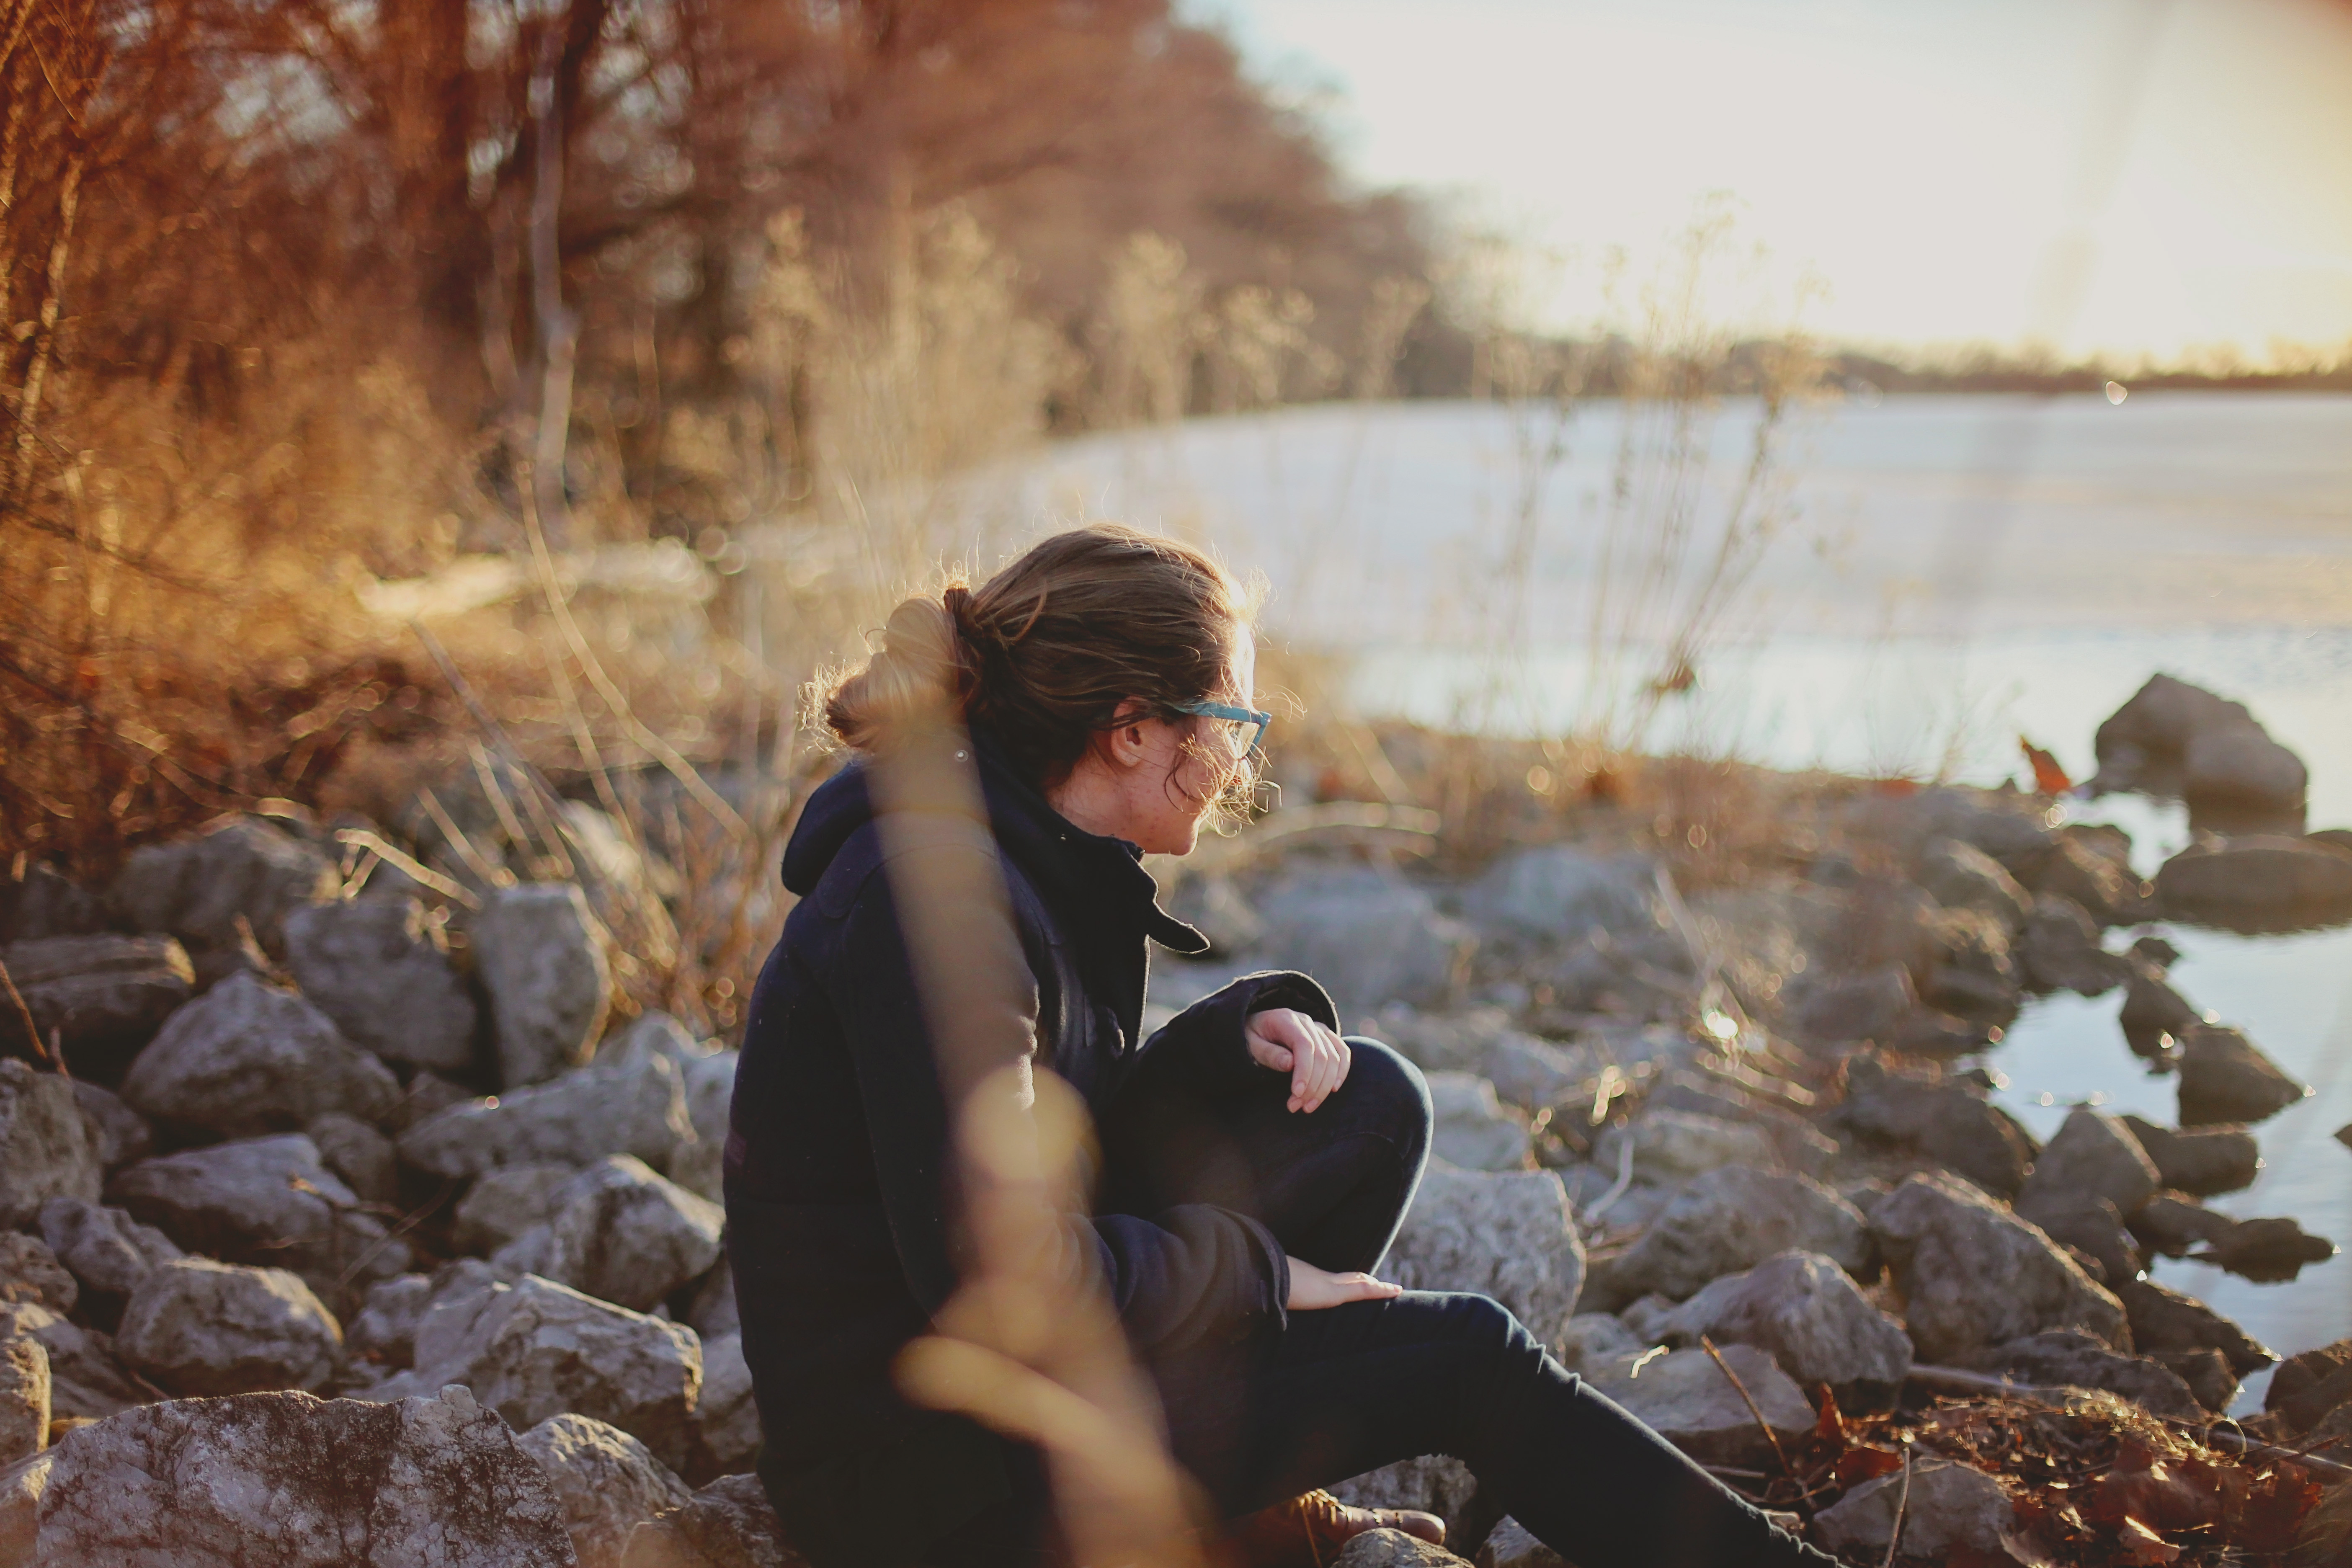
landscape, water, grass, person, winter, blur, people, girl, woman, fall, alone, river, looking, sadness, portrait, spring, autumn, park, romance, leisure, season, plants, close up, trees, rocks, outdoors, twigs, ceremony, focus, loneliness, photograph, image, adult, interaction